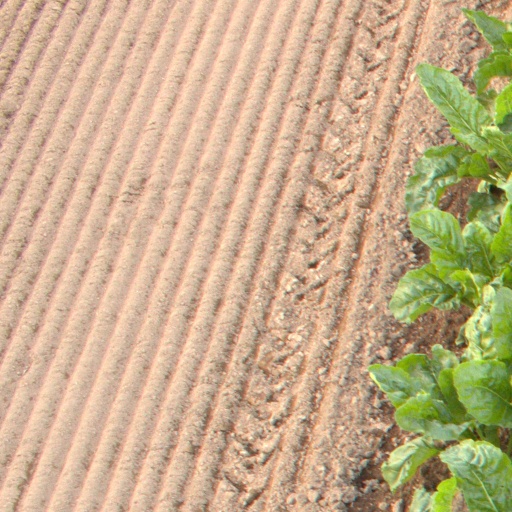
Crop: sugar beet